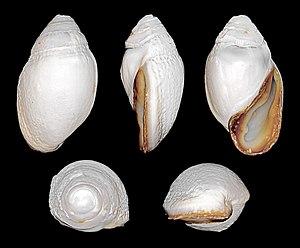
Coquille d'Ellobium aurismidae (Ellobiidae), pêchée dans le sud-ouest du pacifique. Longueur